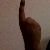
The image shows a hand gesture representing the number 1 in Indian Sign Language.